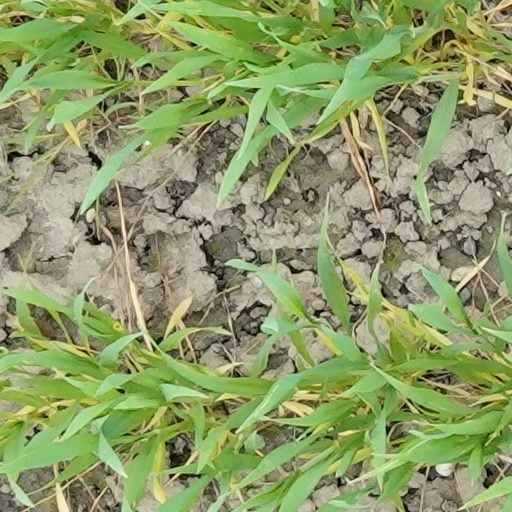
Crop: wheat